Lodève Cathedral

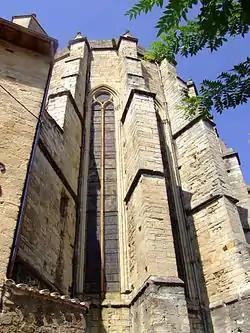
Buttresses.

Because of the devastations of war, none of the original fittings and furnishings have survived. The chapel of Saint Michael contains the monument of Bishop Plantavit de la Pause (about 1650). The walls of the choir are decorated with eight enormous wall-hangings from the 17th and 18th centuries, by Sébastien Bourdon, J. Coustou and Étienne Loys. The stained glass windows of the apse date from 1854 and are by the artist Mauvernay. The wooden pulpit is supported by four atlantes (Cain, Holophernes, Herod and Judas) and dates from 1867, when it was displayed at the "Exposition Universelle" in Paris. The polychrome organ loft is a masterpiece of Rococo work, one of the most impressive in the south of France. It stands on a vast platform of stone with a beautiful balustrade of wrought iron, and was built in 1754 by Jean-François L'Epine. The original instrument was rebuilt in 1882 by Théodore Puget of Toulouse.